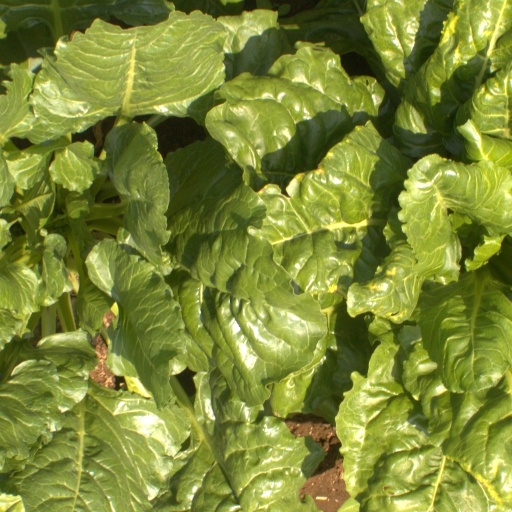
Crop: sugar beet